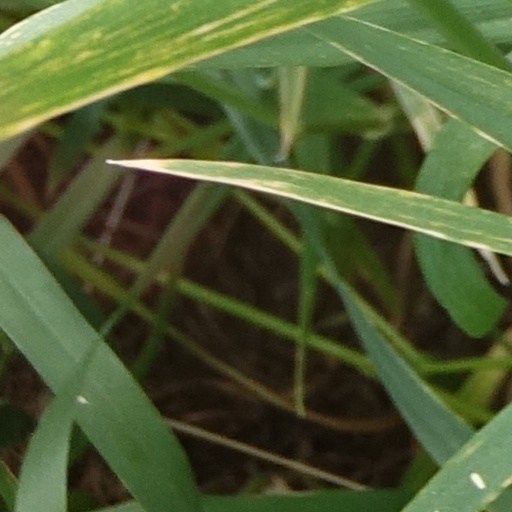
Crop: wheat